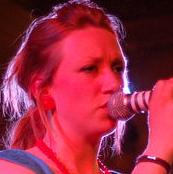
Age: 29